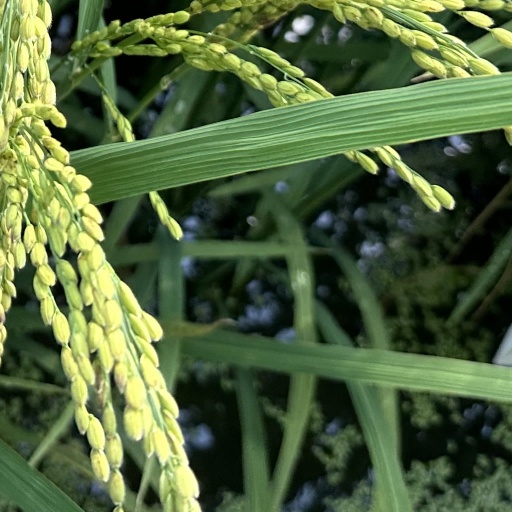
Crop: rice